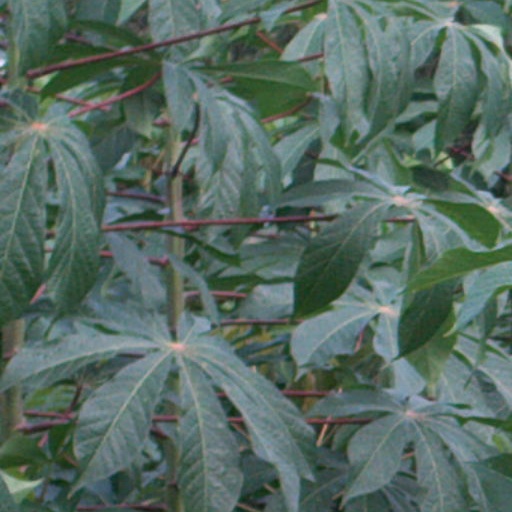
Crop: cassava